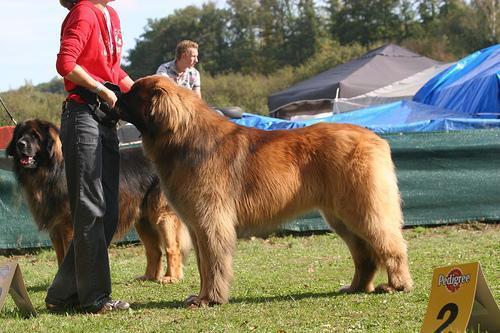
Leonberg